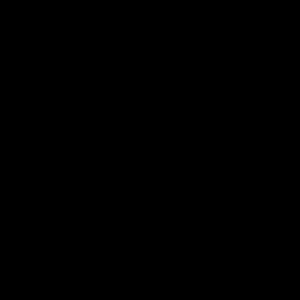
Othala (rune)
Othala-runen med ben
Othala-runen er den nordiske rune for bogstavet O. Den kaldes også Odal-runen.